Nikos Skalkottas

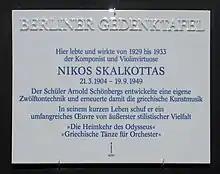
Commemorative plate in Berlin

Skalkottas was born in Chalcis on the island of Euboea. He started violin lessons with his father and uncle Kostas Skalkottas at the age of five, three years after his family moved to Athens because Kostas had lost the post of town bandmaster in 1906 due to political and legal intrigues . He continued studying violin with at the Athens Conservatory, from which he graduated in 1920 with a diploma of high distinction. The following year a scholarship from the Averoff Foundation enabled him to study abroad. From 1921 to 1933 he lived in Berlin, where he first took violin lessons at the Prussian Academy of Arts with Willy Hess . Deciding in 1923 to give up his career as a violinist and become a composer, he studied composition with Robert Kahn, Paul Juon, Kurt Weill and Philipp Jarnach. Between 1927 and 1932 he was a member of Arnold Schoenberg's Masterclass in Composition at the Academy of Arts , where his fellow pupils included Marc Blitzstein, Roberto Gerhard and Norbert von Hannenheim. Skalkottas had been living for several years with the Russian-Jewish violinist Matla Temko ; they had two children, though only the second, a daughter, survived infancy, and the end of their relationship increased his already-present feelings of self-doubt and insecurity . In 1930 Skalkottas devoted considerable effort to having some of his works performed in Athens, but they were met with incomprehension, and even in Berlin his few performances did not make much better headway. In 1931 he seems to have had a personal and artistic crisis: his relationship with Temko came to an end and he is also reported to have fallen out with Schoenberg, though the nature of their disagreement is unclear and Schoenberg continued to rate him highly as a composer. In any event Skalkottas seems to have composed nothing for at least two years.